Future (rapper)

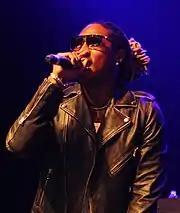
Future performing in 2014

Though Future had told MTV that "Streetz Calling" would be his final mixtape prior to the release of his debut studio album, another mixtape, "Astronaut Status", was released in January 2012. In December 2011, Future was featured on the cover of Issue #77 of The FADER. "XXL"'s Troy Mathews wrote, "While "Astronaut Status" is up and down and never really hits the highs like 'Racks', 'Tony Montana', and 'Magic' that fans have come to expect from Future, it's apparent that he's poised to continue the buzz of 2011 humming right along into 2012." Future was selected to the annual "XXL" Freshmen list in early 2012.